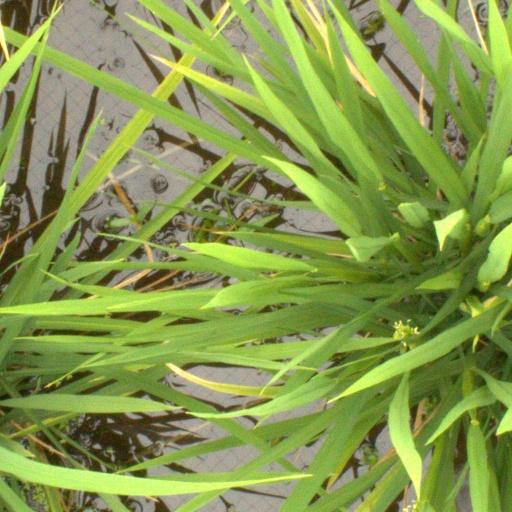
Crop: rice